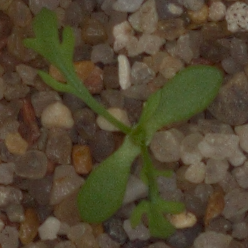
Label: scentless_mayweed